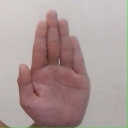
अक्षर: ध